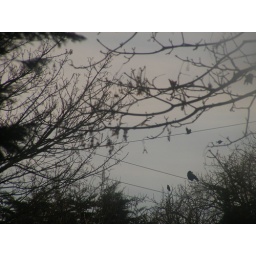
Corvids in the field opposite seen from my bedroom